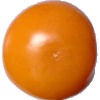
Label: yellow_tomato